Awa-Fukui Station

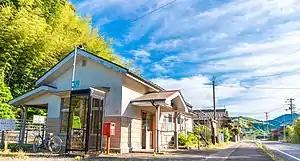
Awa-Fukui Station building in May 2022

is a passenger railway station located in the city of Anan, Tokushima Prefecture, Japan. It is operated by JR Shikoku and has the station number "M17".